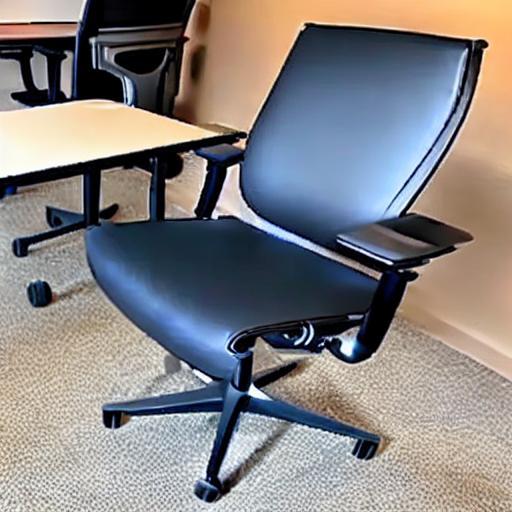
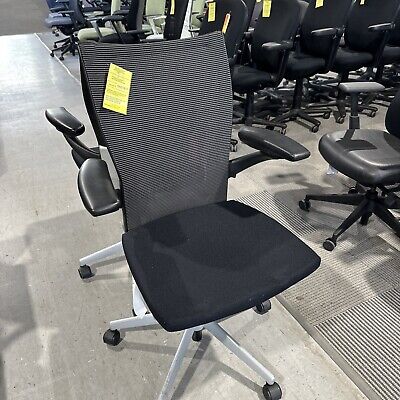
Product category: items_chair
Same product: no